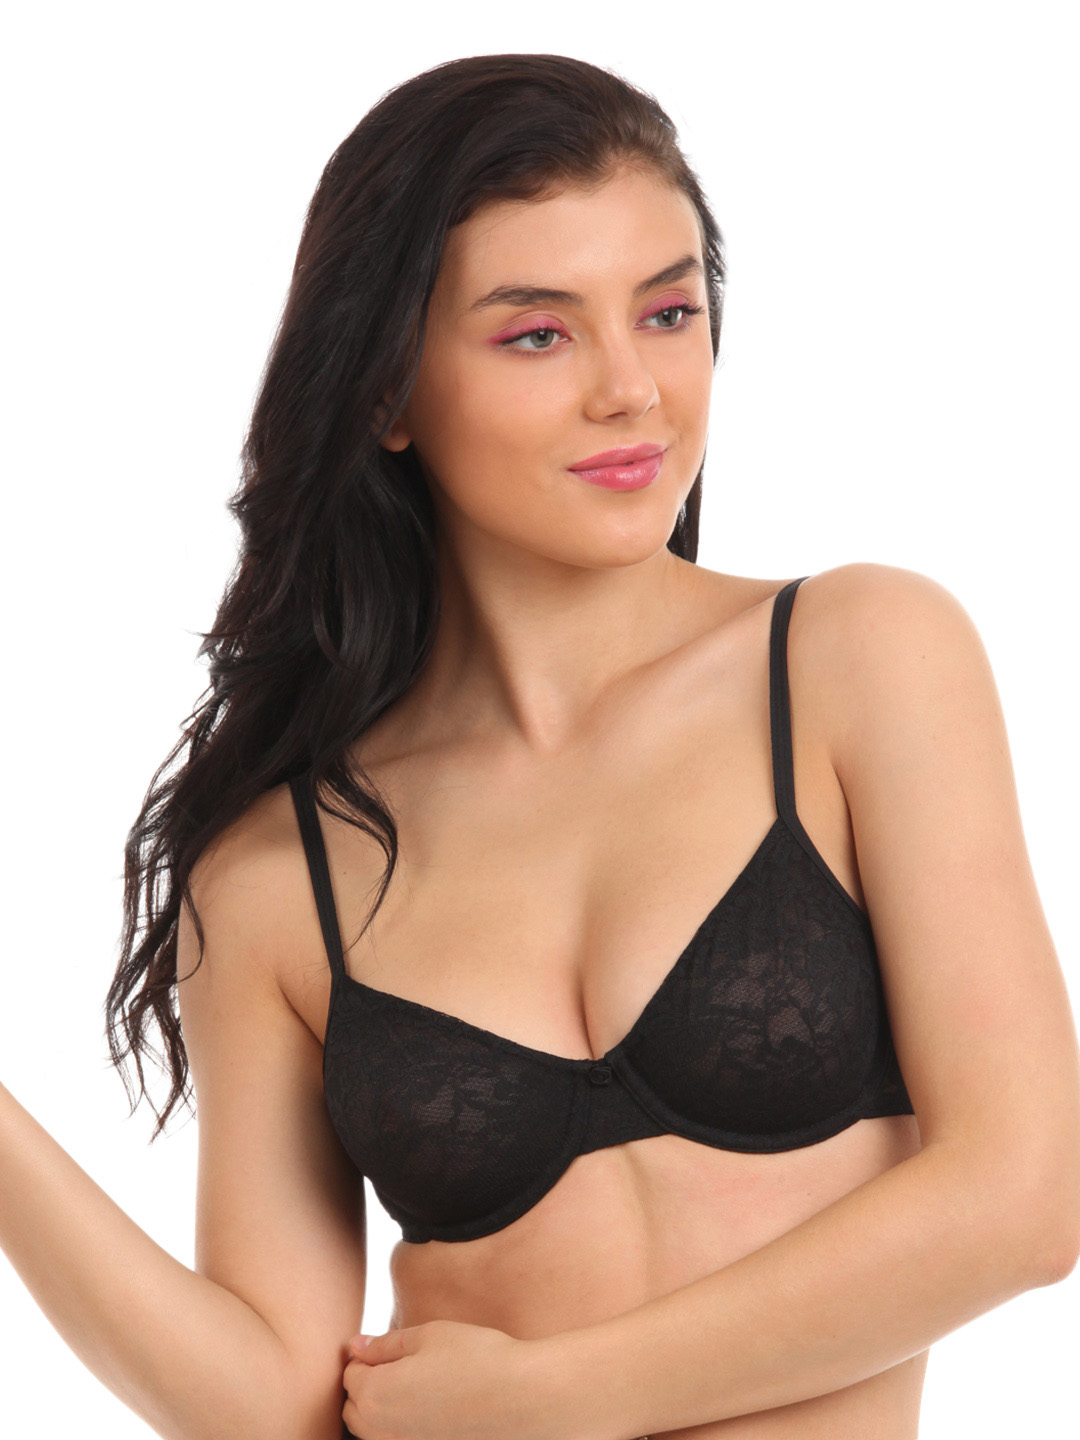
Amante Black Full-Coverage Lace Bra BCFR02
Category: Apparel / Innerwear / Bra
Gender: Women
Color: Black
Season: Winter 2015
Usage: Casual